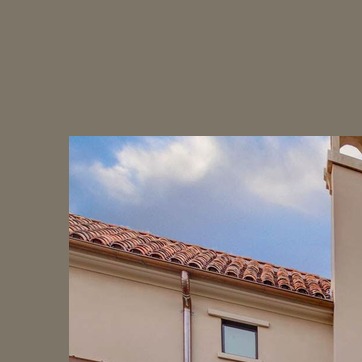
Material: sky